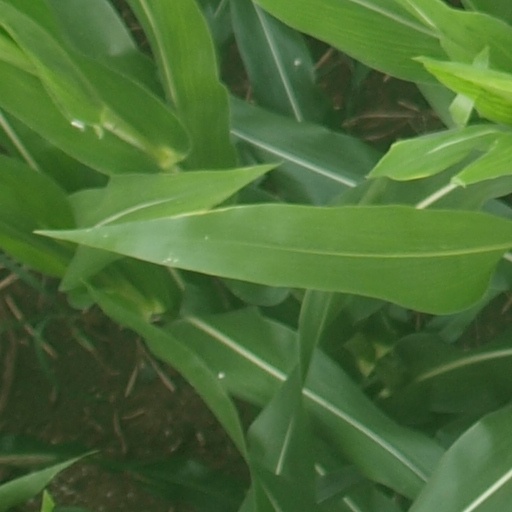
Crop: maize; corn